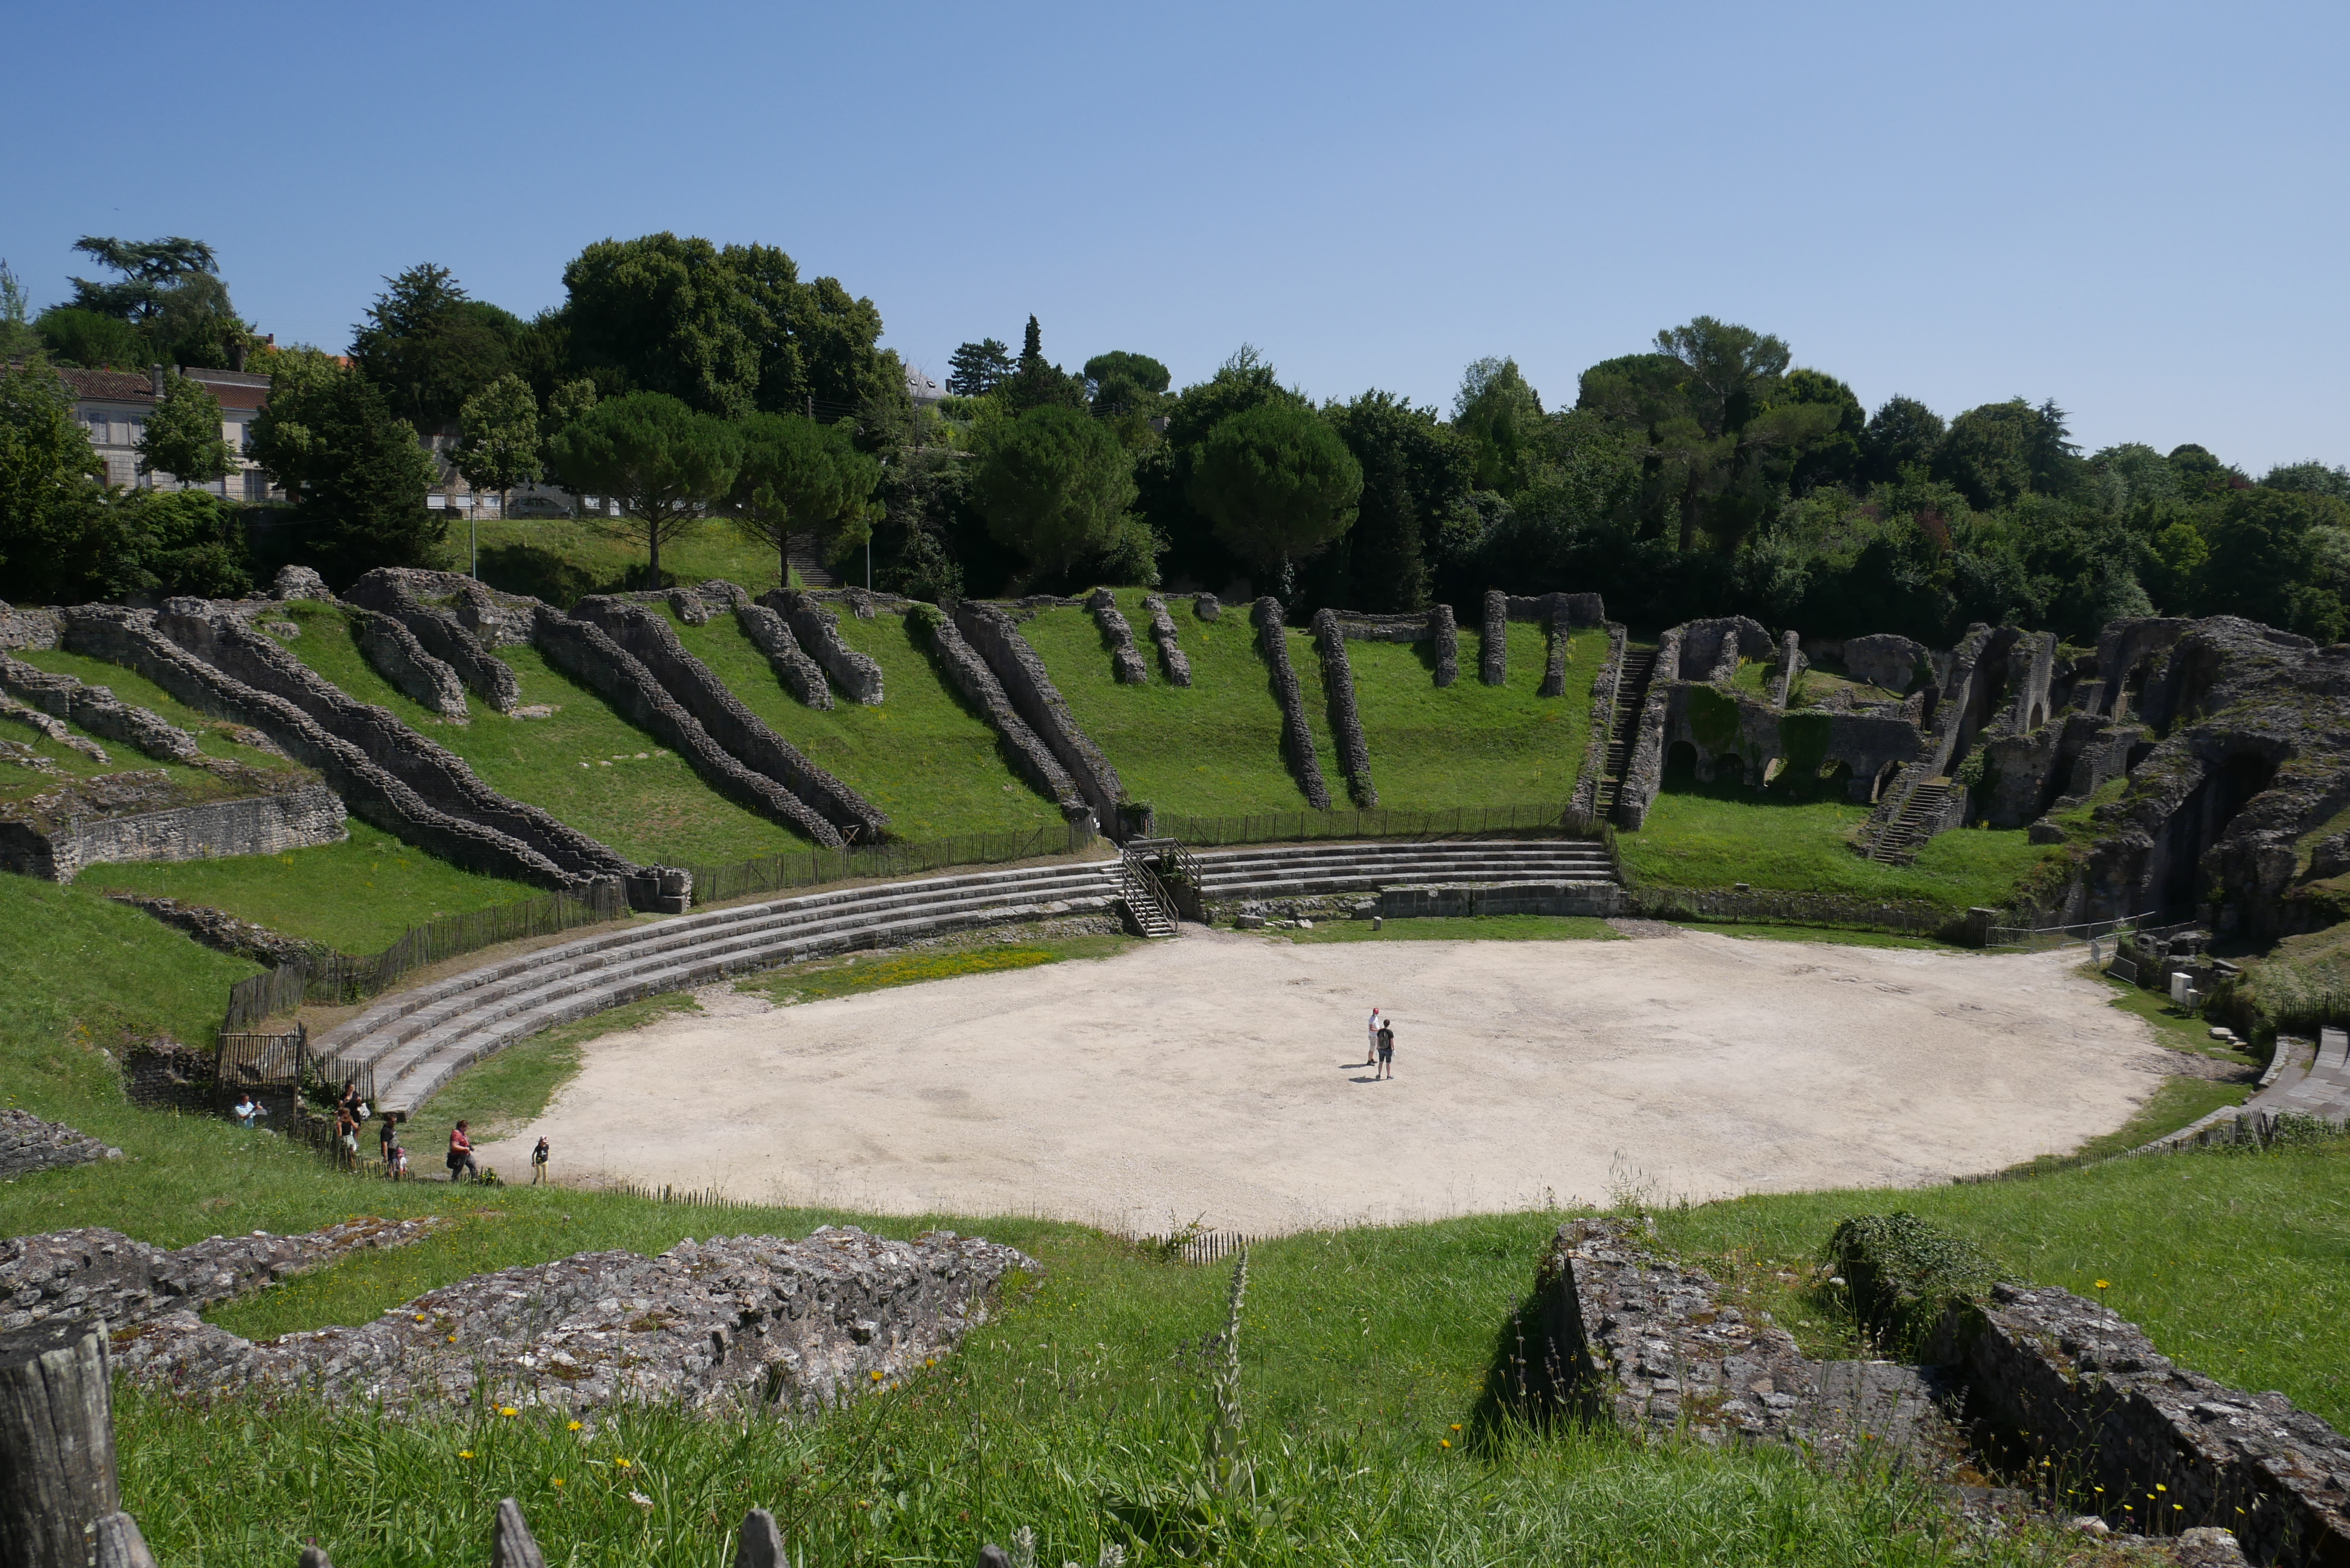
natural, sky, bouleuterion, amphitheatre, grass, landscape, tree, leisure, plant, ancient history, historic site, history, ruins, archaeological site, composite material, tourism, tourist attraction, garden, hinterland, ancient roman architecture